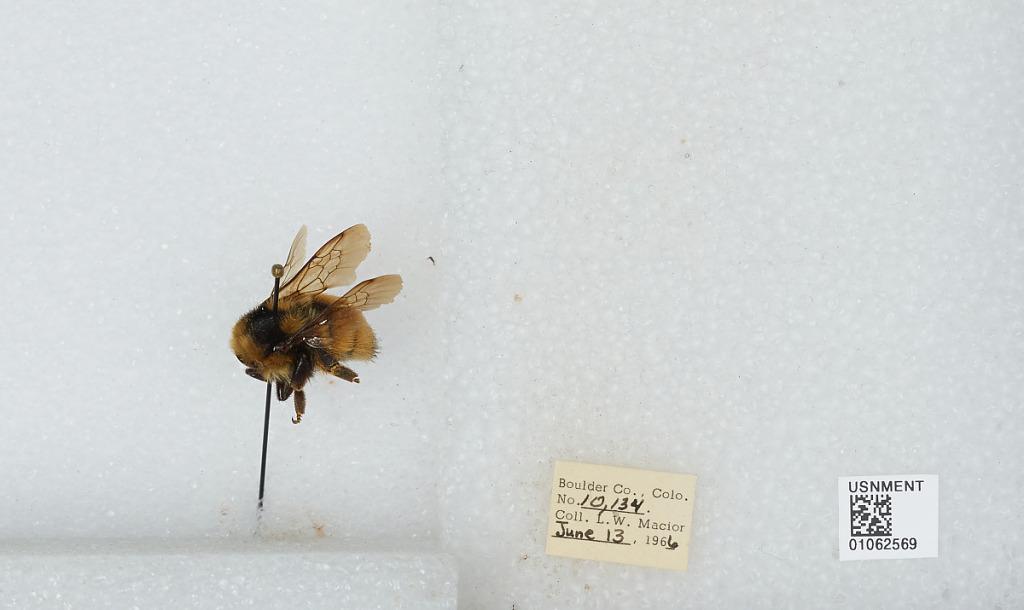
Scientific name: Bombus (Pyrobombus) bifarius Cresson
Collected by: L. Macior
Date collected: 1966-6-13
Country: United States
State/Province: Colorado
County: Boulder
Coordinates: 40.09, -105.36